Mariano Rivera

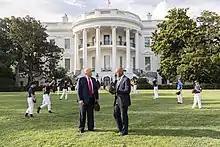
Rivera and US president Donald Trump host Little League Baseball players on the South Lawn of the White House in July 2020

Rivera's cut fastball was a respected pitch among major league players. Jim Thome called it "the single best pitch ever in the game". David Ortiz echoed his sentiment, saying: "[Rivera's] cutter was the single best pitch I've ever seen, but the really amazing thing is how he was able to do it for so many years. Are there guys now who have stuff as nasty as Mariano? Maybe for one year, two years. But nobody could maintain it like he did." In 2004, ESPN.com ranked his cutter as the best "out pitch" in baseball. Olney described his cut fastball as "the most dominant pitch of a generation". Several of Rivera's colleagues credit him with popularizing the cutter among major league pitchers. Fellow closer Jason Isringhausen, who adopted the pitch later in his career, said: "I think he's been an influence on everybody that throws it. Everybody saw what [Rivera] could do, basically with one pitch. Nobody could throw it like he did, but now, you talk about the evolution of the cutter—just ask hitters about it and they tell you everybody's throwing one. And they hate it." Al Leiter, whose signature pitch was a cutter, echoed Isringhausen's sentiments: "Now, everybody throws it and Mo has had a huge influence on that. Pitchers watched him and marveled at what he did with one pitch." During the 2008 All-Star break, Roy Halladay consulted Rivera for help with his own cutter and traced the reliever's suggested grip onto a baseball as a visual reference; Rivera's willingness to help an opponent drew a playful fine from his teammates in the Yankees' kangaroo court.